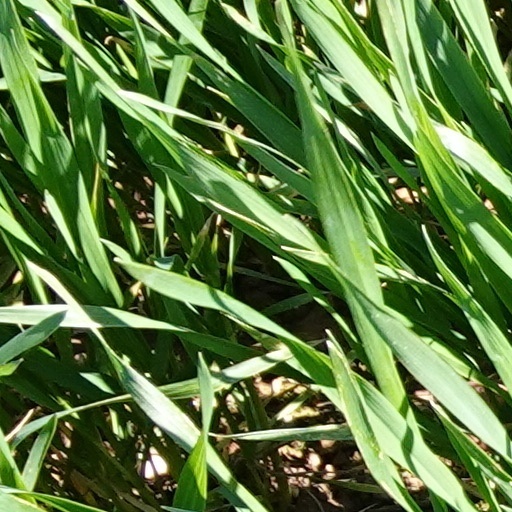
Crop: wheat